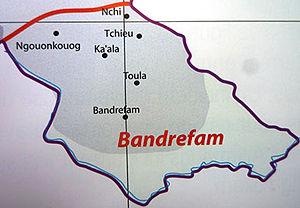
Bandrefam est une chefferie du Cameroun. Bien que Bandrefam soit le nom officiel, les populations de cette chefferie s'identifient plutôt sous l'appellation Kouo'shi qui signifie : émergent du sol.Kouo'shi prendra la forme de Fab’gnwe aux alentours de 1921, puis de Ndiògfap vers 1928.Finalement, les colons Allemands vont l'appeler Bandrefam, le nom que nous connaissons aujourd'hui.